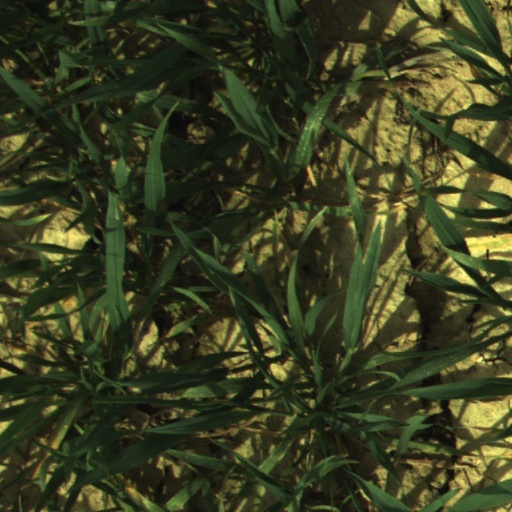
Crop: wheat